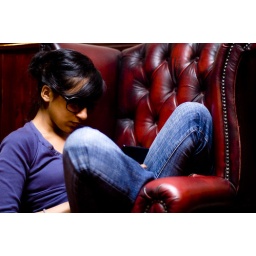
Dali in the red chair